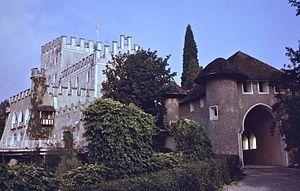
Le château d'Itter est un petit château dominant le village d'Itter dans le Tyrol autrichien, à une vingtaine de kilomètres à l'ouest de Kitzbuehel. Il est connu pour avoir servi de lieu de détention pour un certain nombre de personnalités et officiers généraux français pendant la Seconde Guerre mondiale. Le 5 mai 1945, la bataille du château d'Itter a opposé, d'un côté, des troupes américaines aidées par des soldats de la Wehrmacht et par des personnalités politiques françaises détenues dans cette forteresse, et de l'autre, des éléments de la Waffen-SS.